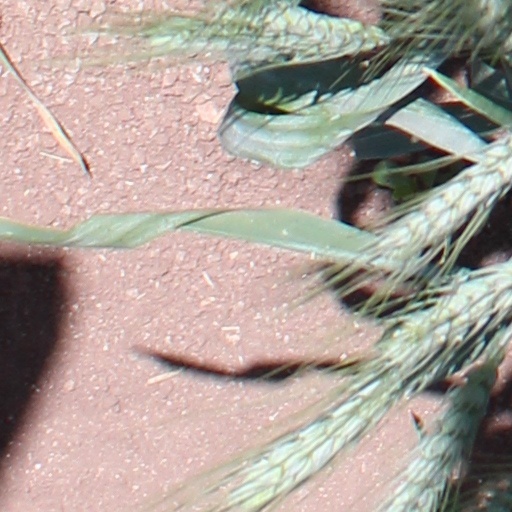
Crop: wheat